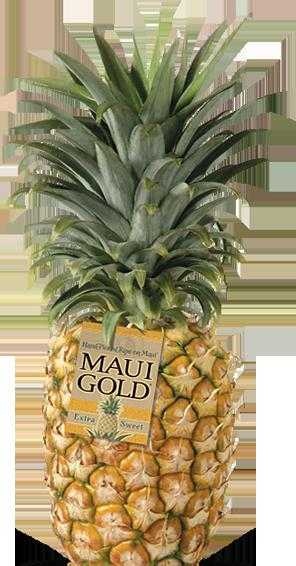
Label: Pineapple